Bogdan Vătăjelu

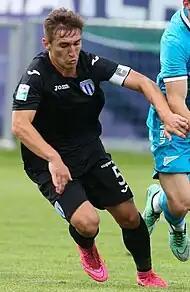
Vătăjelu captaining Universitatea Craiova in 2016

Bogdan Ilie Vătăjelu (born 24 April 1993) is a Romanian professional footballer who plays as a left-back for Kazakhstan Premier League club Aktobe.